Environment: real
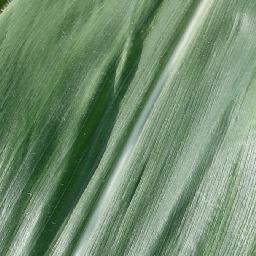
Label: healthy